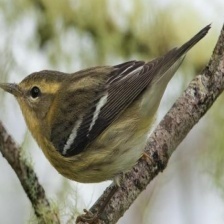
Species: BLACKBURNIAM WARBLER
Scientific name: SETOPHAGA FUSCA